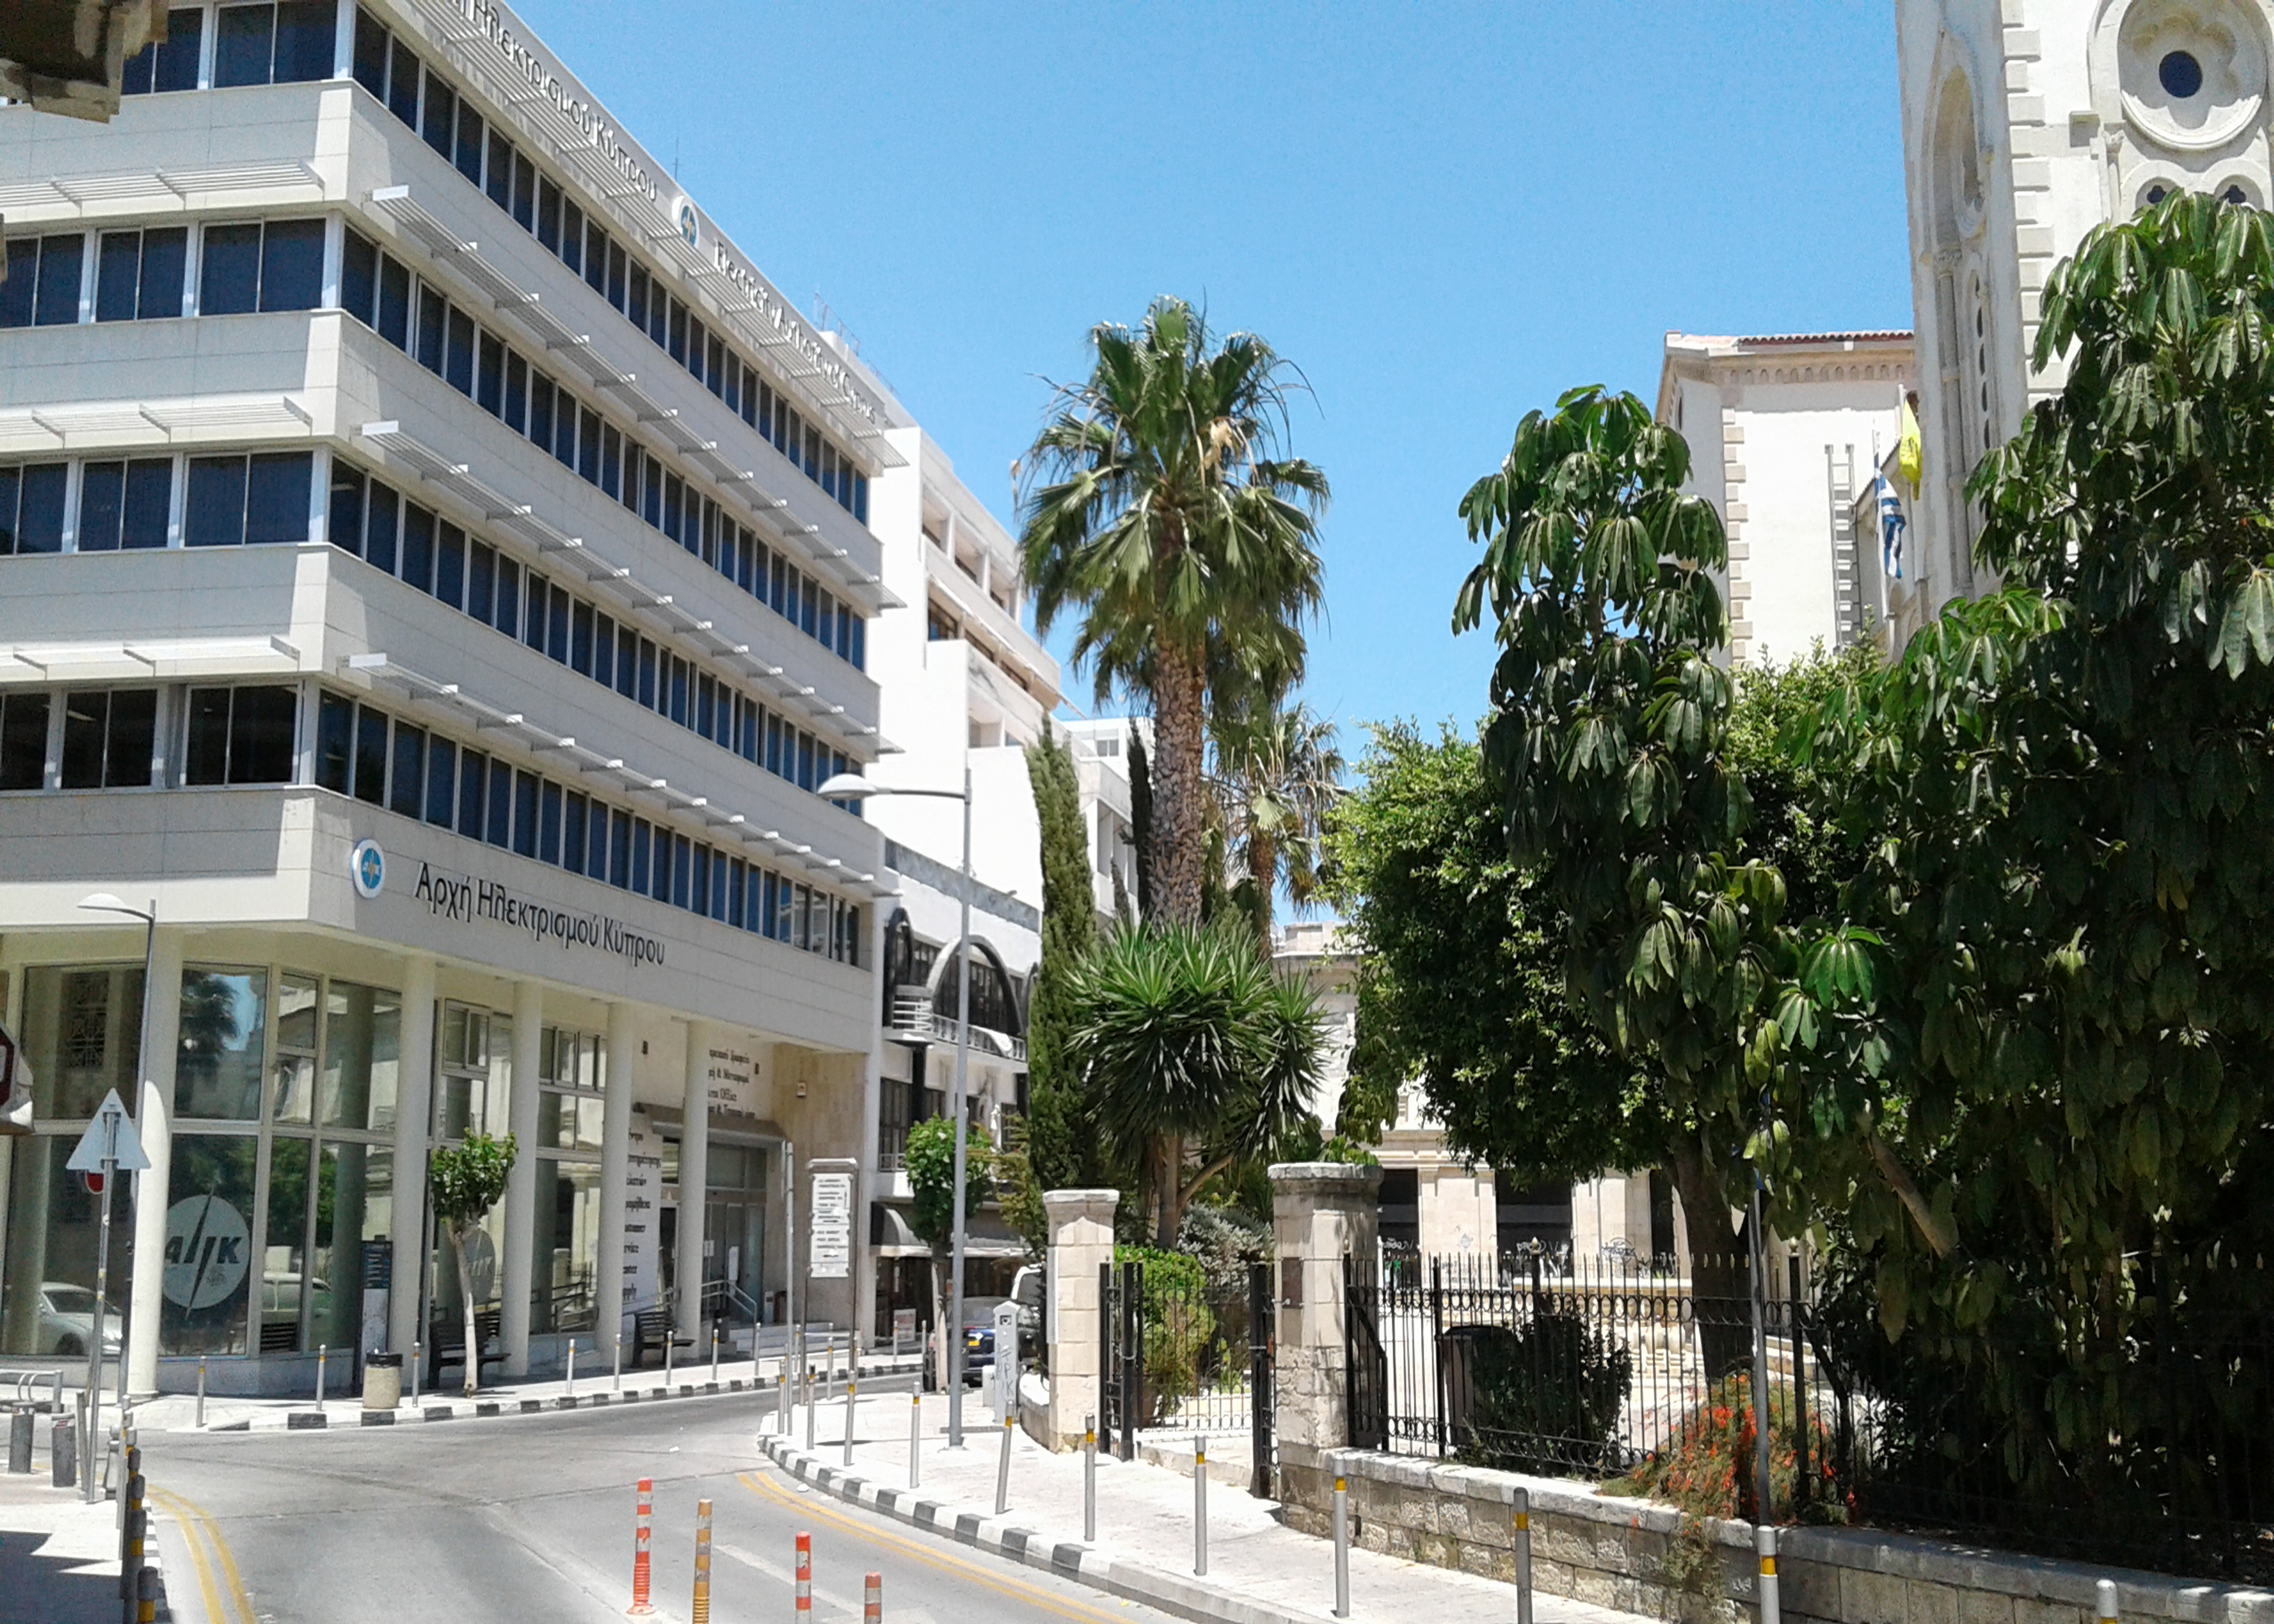
road, architecture, traffic, stone, sky, building, daytime, plant, window, tree, arecales, urban design, condominium, neighbourhood, residential area, city, tower block, real estate, facade, metropolitan area, landmark, palm tree, metropolis, human settlement, mixed use, commercial building, apartment, leisure, downtown, sidewalk, street, home, tourism, headquarters, town, vacation, house, plaza, corporate headquarters, walkway, suburb, town square, estate, room, resort